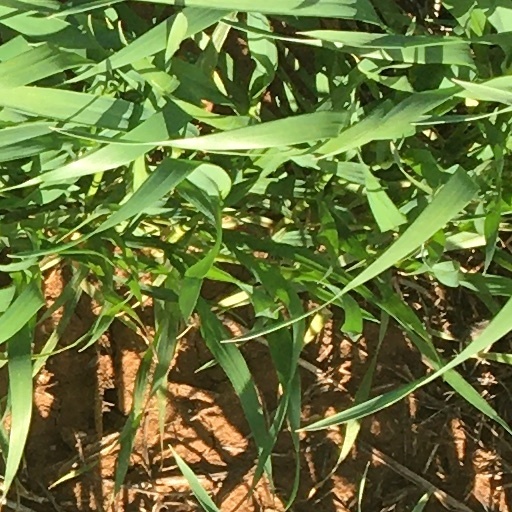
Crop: wheat